Karl Höltermann

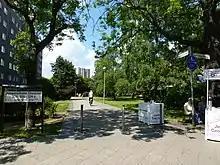
In the Berlin district of Gropiusstadt a pathway named after Karl Höltermann provides pedestrian and cycle access to the maternity unit.

Between July 1932 and (notionally) June 1933 Karl Höltermann also sat in the Reichstag (national parliament), as an SPD member, representing Electoral District 10. Sources are silent on his parliamentary contributions. By 1932 the Reichstag had become for most purposes ineffective: it was deadlocked, with the moderate parties unwilling to enter into any sort of a coalition with the National Socialists and the Communist Party, both of whom were bitterly hostile toward the SPD (whom the communists termed social fascists). Had the National Socialists and the Communist Party entered into a coalition after the November 1932 election they would have jointly commanded a Reichstag majority, but such a coalition was unthinkable for both parties. The National Socialist leader in any case had other plans, and used the parliamentary deadlock to maneuver his party into a semi-constitutional power grab, which took effect in January 1933. The Hitler government now lost no time in transforming Germany into a one-party dictatorship. At the end of February the newly reconfigured security services used the Reichstag fire as a pretext for a wave of arrests beginning 28 February 1933. Their lists of their political opponents were, at this stage, still up to date. Their first detainees were almost all Communist Party members. However many leading members of other parties were also taken into custody during the weeks that followed. Karl Höltermann, as a known Nazi opponent, and because of his position as leader of Reichsbanner Schwarz-Rot-Gold, was in particular danger. For several months he lived "underground" (i.e. unregistered and therefore illegally), hidden in Berlin. In May 1933 he managed to flee the country, escaping to Amsterdam. By this time Helena, his wife, had been taken into custody by the security services, along with their family.